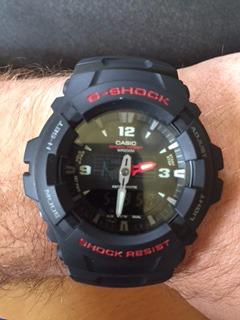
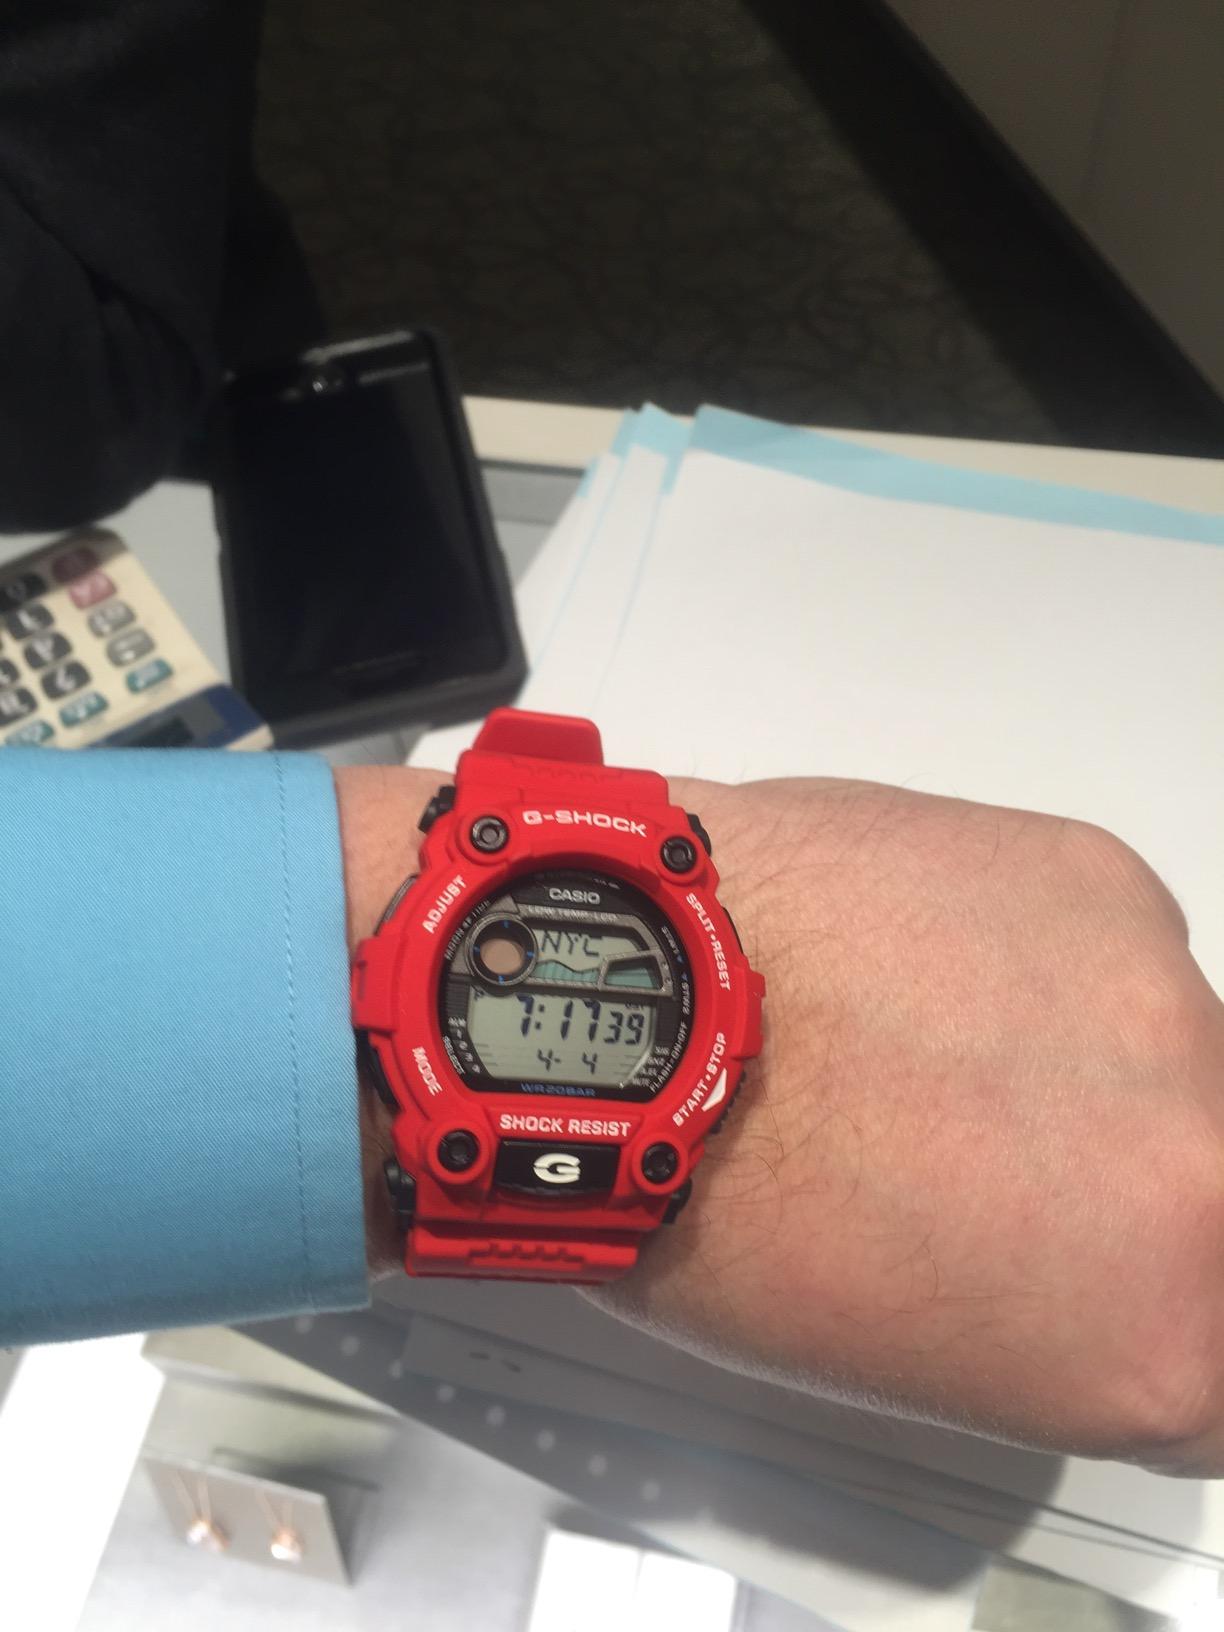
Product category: accessories_watch
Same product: no